Ernst Homberger

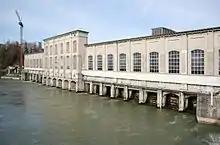
The hydroelectric plant in Rheinfelden (opened 1899)

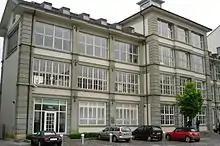
International Watch Company head office in Schaffhausen

After his education, Homberger started his working life in trading companies and banks in Zürich and London. He then worked for a bank in the West Indies. He returned to Switzerland in 1896 and worked for Kraftübertragungswerke Rheinfelden, a newly-formed company that had the concession for a hydroelectric generation plant in the Rhine. Homberger quickly rose to become the company's authorised representative and was head of accounting.